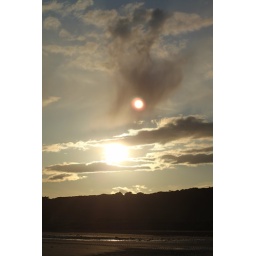
Just before sunset, the lensflare in the cloud looks like it was a ball of smoking fire.